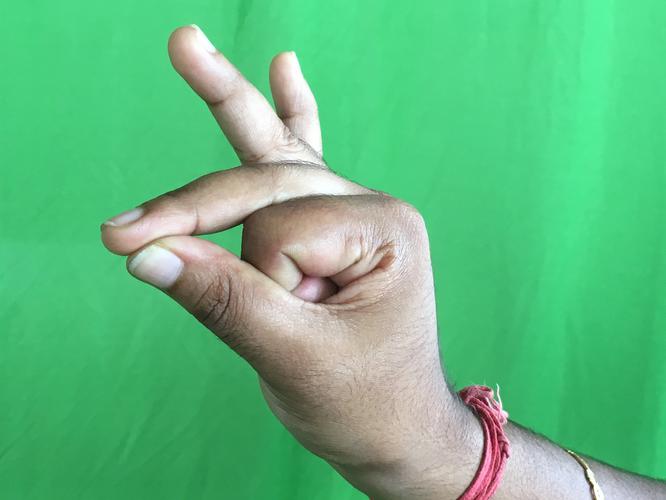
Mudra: Bramaram
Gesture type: single_hand